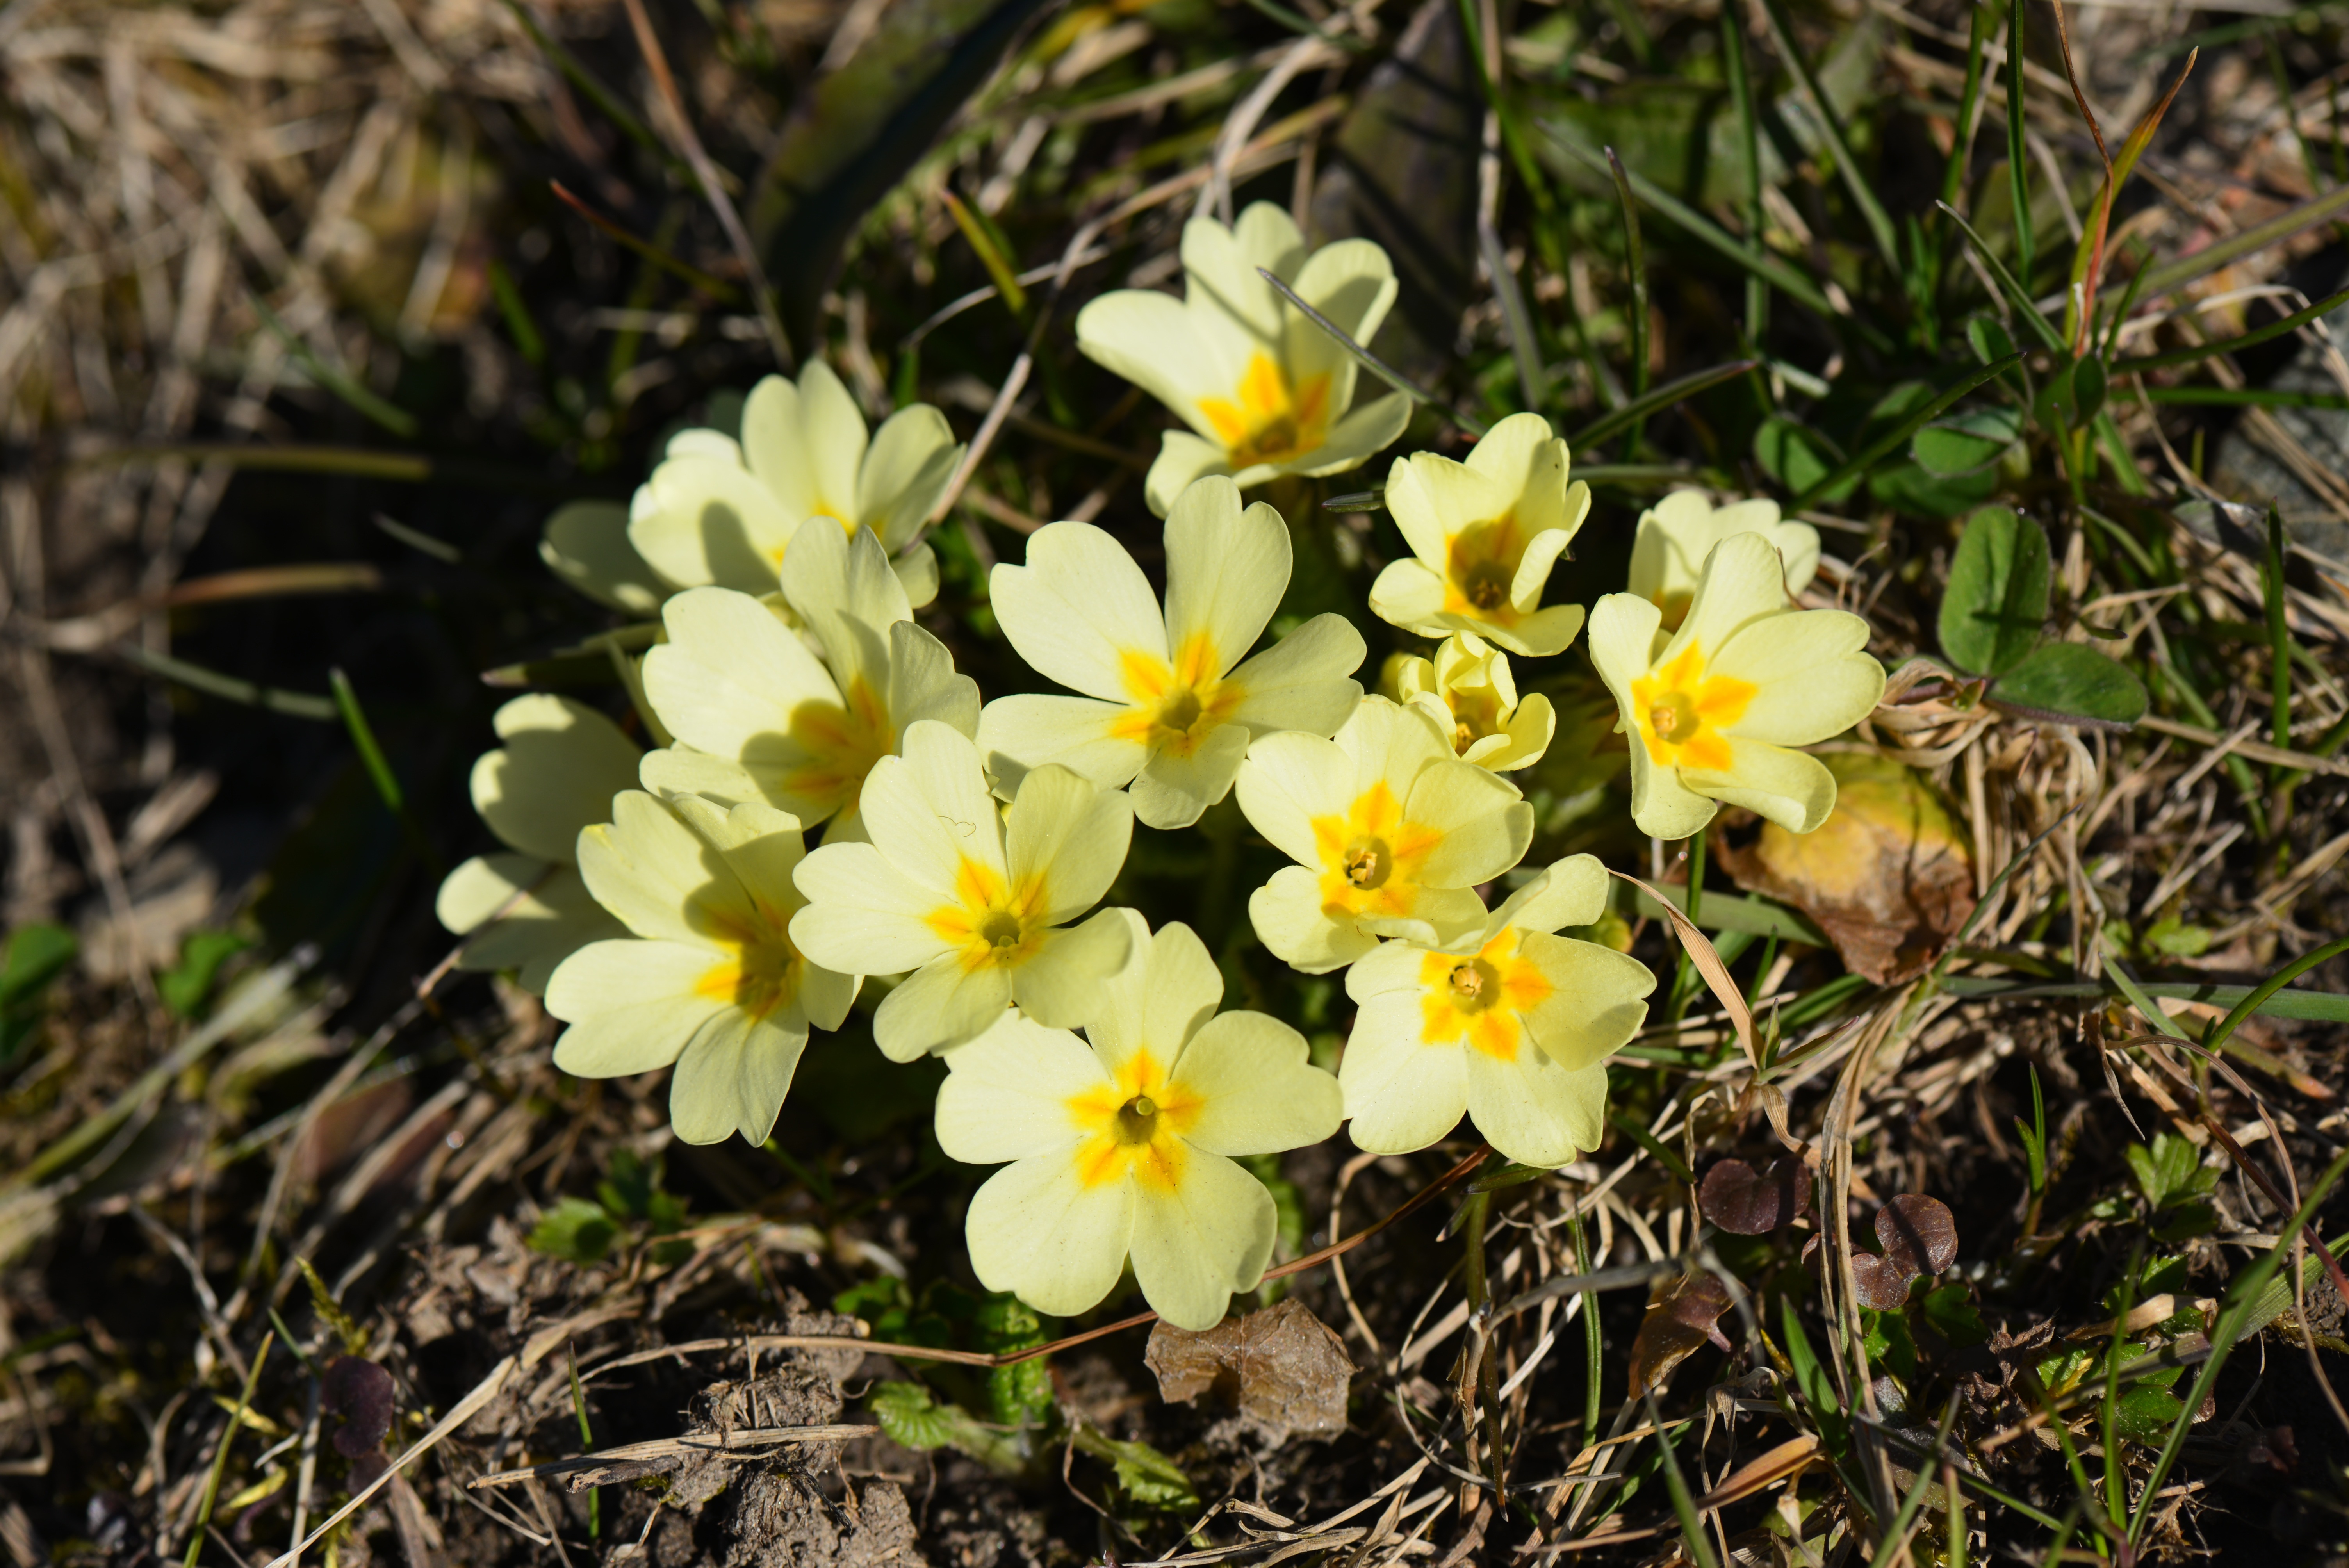
blossom, plant, flower, bloom, spring, botany, yellow, flora, wildflower, bright, primula, flowering plant, land plant, violet family, primmeln